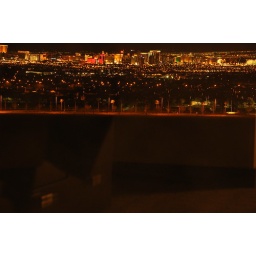
view from my room at red rock casino in las vegas